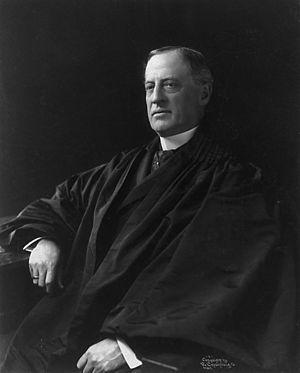
Depuis la création des États-Unis en 1790, l'État de Rhode Island élit deux sénateurs, membres du Sénat fédéral.